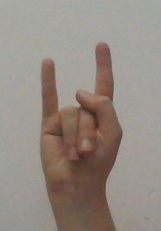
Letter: la